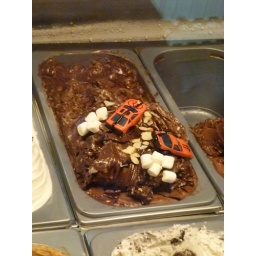
Toy cars on rocky road at the Gelato stand in the BC Ferries onshore shopping mall.